Boxing in Japan

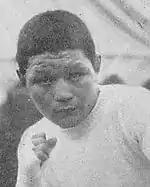
Tsuneo "Piston" Horiguchi (1914–1950)

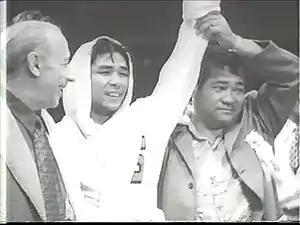
Yoshio Shirai, on the day he was crowned Japan's first world champion, 1952

Then the Japan Boxing Commission (JBC), virtually the only governing body of Japan's professional boxing, was founded in order to prepare Yoshio Shirai's world title match. Its establishment was presented at the Tokyo Kaikan on April 21, 1952. from Waseda University who was the founding president of Teiken Boxing Gym and the president of the Korakuen Stadium, was elected as its first commissioner.